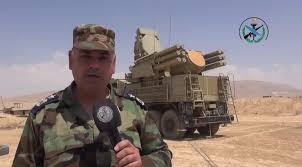
Label: Air Defense